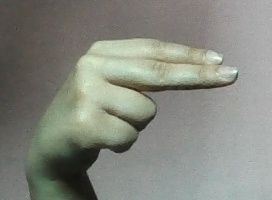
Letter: ain